Emilie von Büttner

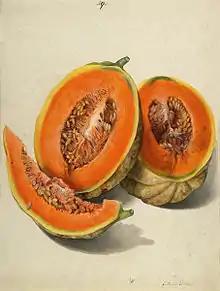

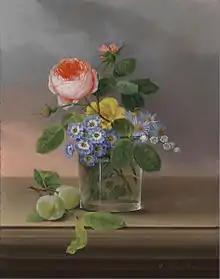

Emilie von Büttner (1804–1867) was a German flower and botanical painter.